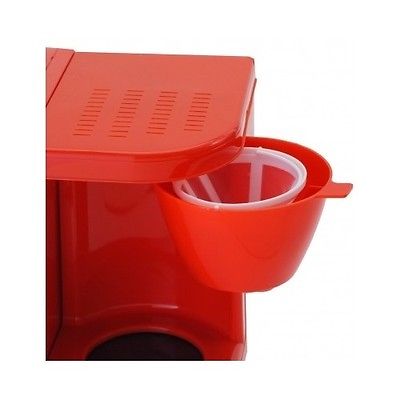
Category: toaster